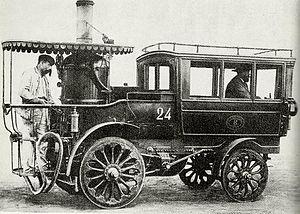
'La Nouvelle', voiture à vapeur d'Amédée Bollée père en 1880.
Amédée Bollée, né le 11 janvier 1844 à Sainte-Croix et mort le 20 janvier 1917 à Paris, est un fondeur de cloches, et inventeur français, spécialisé dans le domaine de l’automobile. Il est considéré comme le premier constructeur à avoir commercialisé des automobiles.